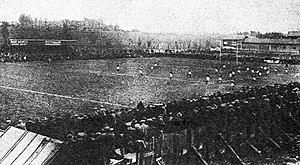
Demi-finale de l'AS Béziers en championnat de France de rugby face au Stade toulousain, en avril 1924 à Carcassonne derrière les vignobles (fond à G., le château).
L'Association sportive de Béziers Hérault est un club de rugby à XV français basé à Béziers. Elle évolue pour la saison 2019-2020 en Pro D2 sous les commandes de David Aucagne, Sébastien Logerot et Gabriel Bocca.